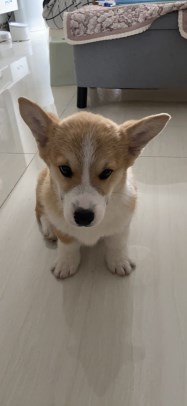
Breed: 2909-n000116-Cardigan